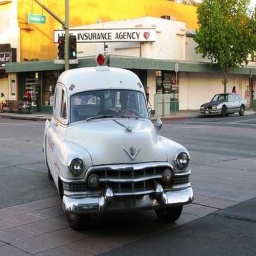
Label: ambulance